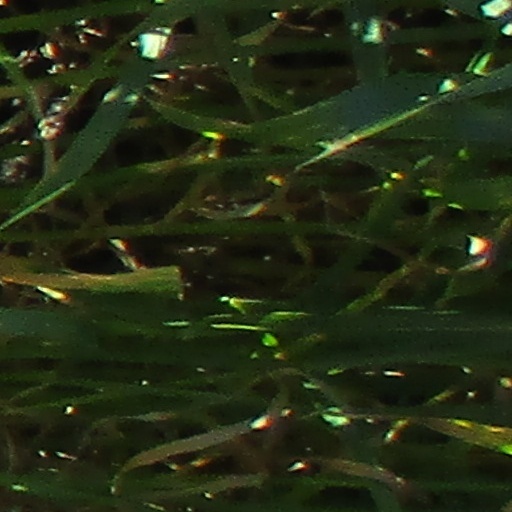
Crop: wheat